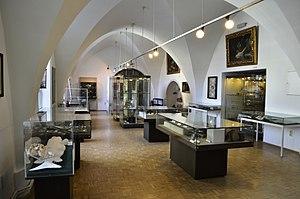
Le musée de la chasse et de la pêche est un musée allemand situé à Munich spécialisé dans l'histoire de la chasse et de la pêche en Allemagne et dans d'autres pays.